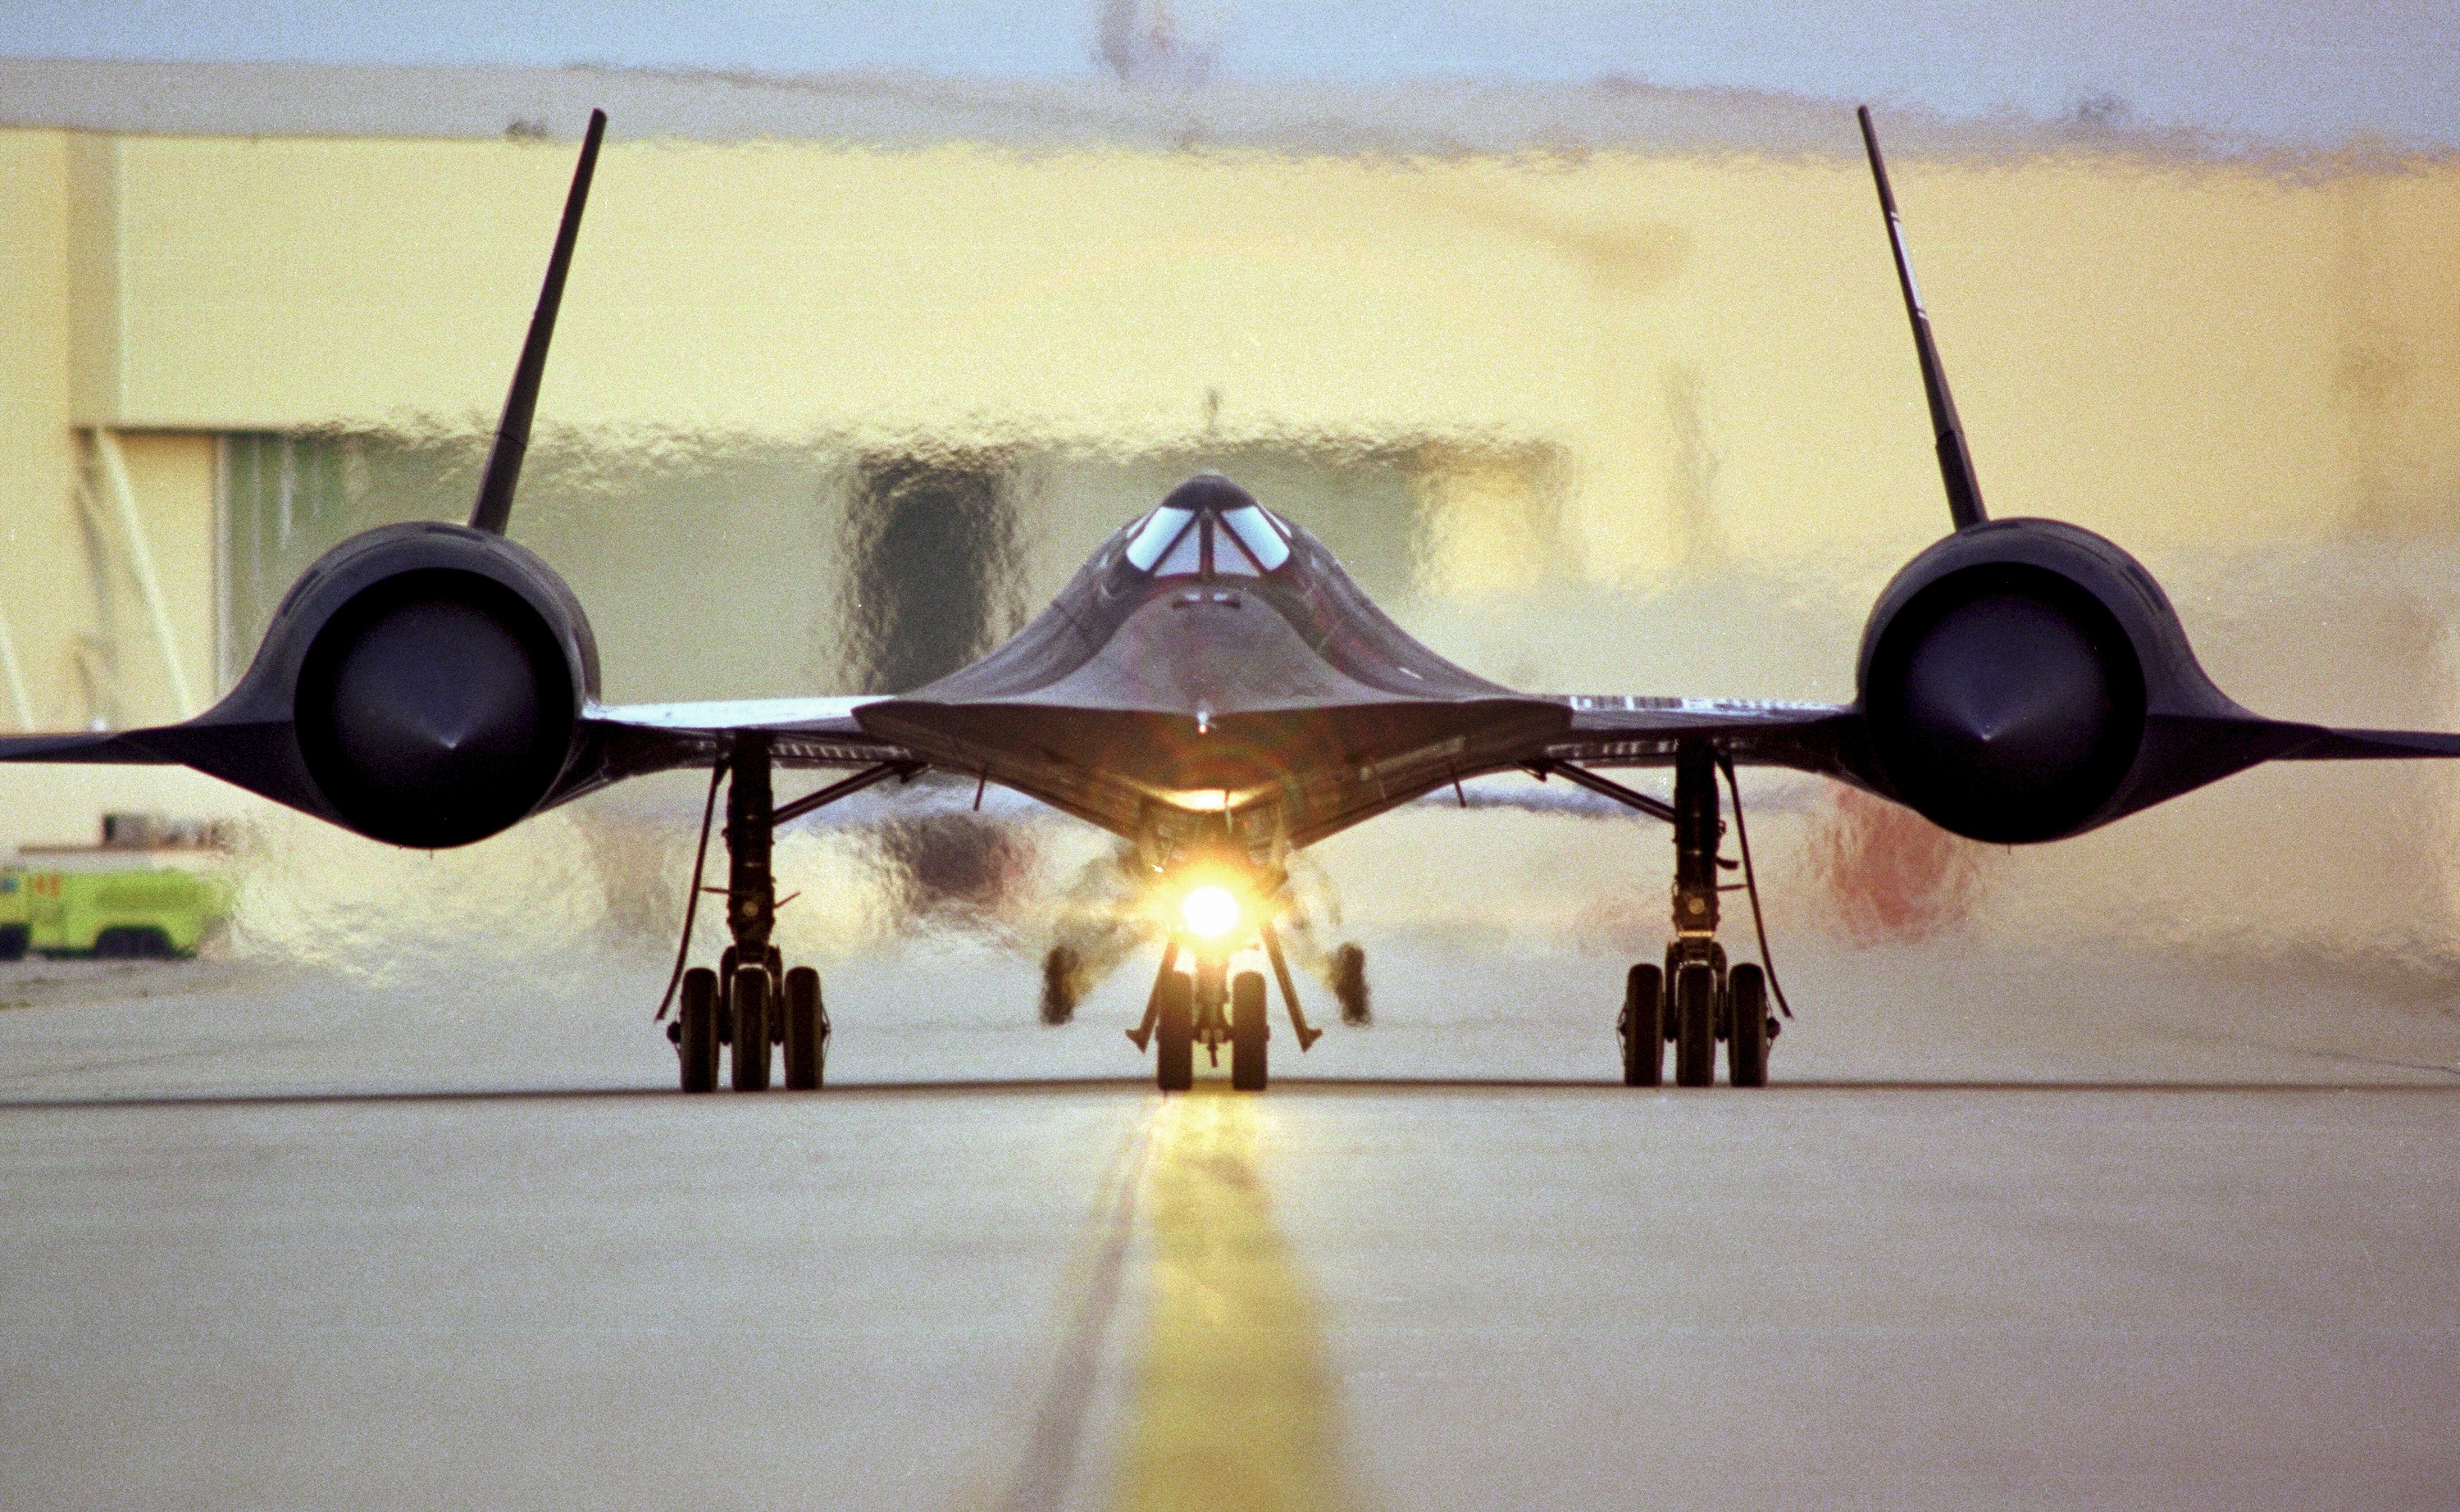
wing, technology, airplane, aircraft, jet, vehicle, aviation, flight, speed, propeller, fast, blackbird, stealth, supersonic, air force, jet aircraft, fighter aircraft, taxiing, military aircraft, manned, atmosphere of earth, aircraft engine, sr 71, reconnaissance aircraft, habu, mach 3, stealthy, engine heat, lockheed sr 71 blackbird